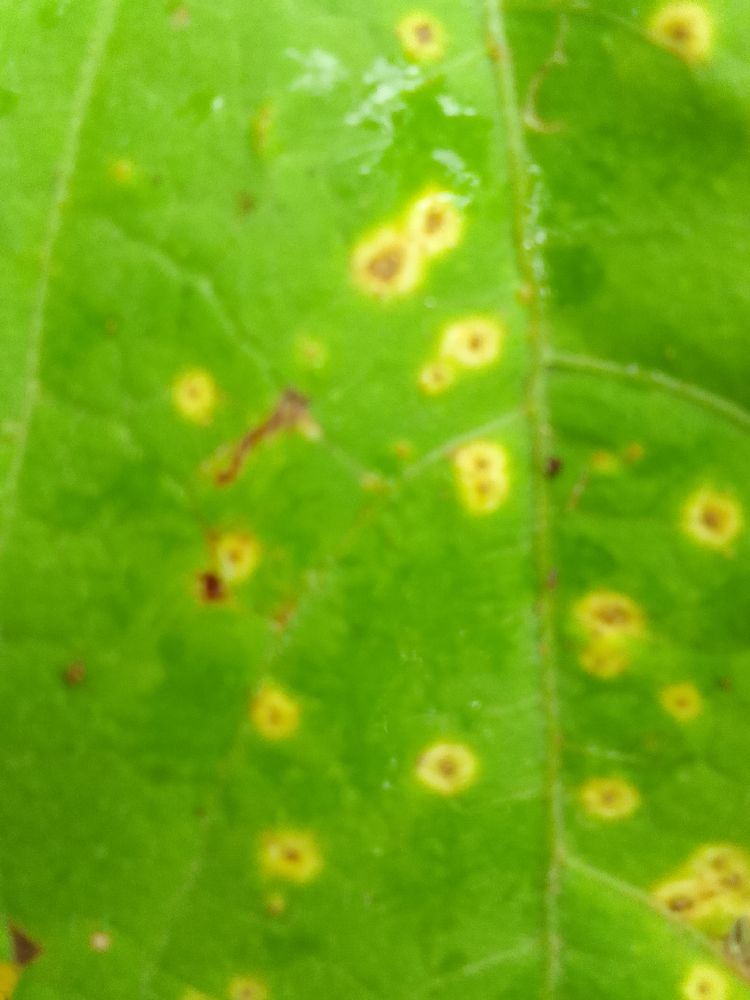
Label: rust